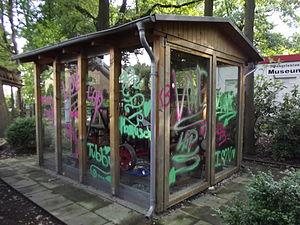
Le vandalisme désigne tout acte de destruction ou de dégradation visant des biens publics ou privés. Le vandalisme vise le plus souvent des édifices et biens mobiliers, des sites naturels, des documents ou œuvres artistiques, et en particulier tout ce qui constitue l'identité d'une culture, son patrimoine. Dans le langage courant, cependant, le terme s'applique parfois à d'autres types de déprédations volontaires. Certains sites internet peuvent également être visés par des modifications intégrant des insultes ou d'autres modifications quelconques.